Describe the emotion expressed in this image:  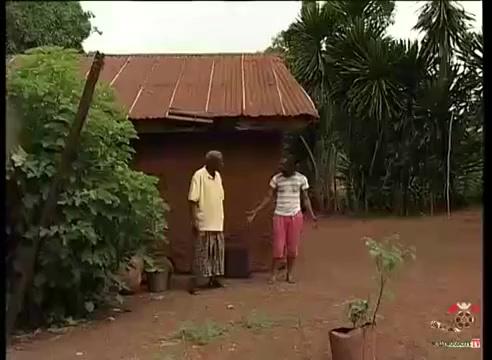
This person displays Suffering, valence and arousal with low intensity.